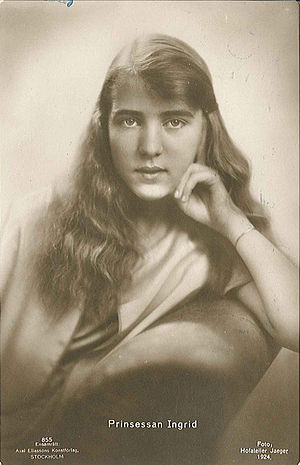
Dronning Ingrid / Opvækst
Ingrid som 14-årig i 1924.
Dronning Ingrid af Danmark var en dansk dronning fra 1947 til 1972.